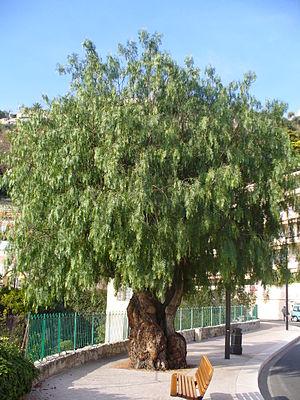
La commune de Menton, comprend de nombreux parcs et jardins. La plupart se trouvent à l’est de la ville protégée par les falaises dites des Balzi Rossi. Les visites guidées de ses jardins se réservent au Service du Patrimoine.